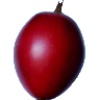
Label: Tamarillo 1